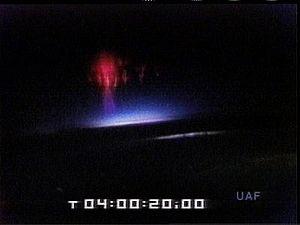
Farfadet rouge ( phénomène lumineux transitoire ou sylphe). 日本語: レッドスプライト、2004年7月GHCC撮影
Les phénomènes lumineux transitoires, parfois appelés sprites ou sylphes, sont des éclairs lumineux visibles en haute atmosphère et accompagnant les orages.